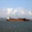
Label: ship